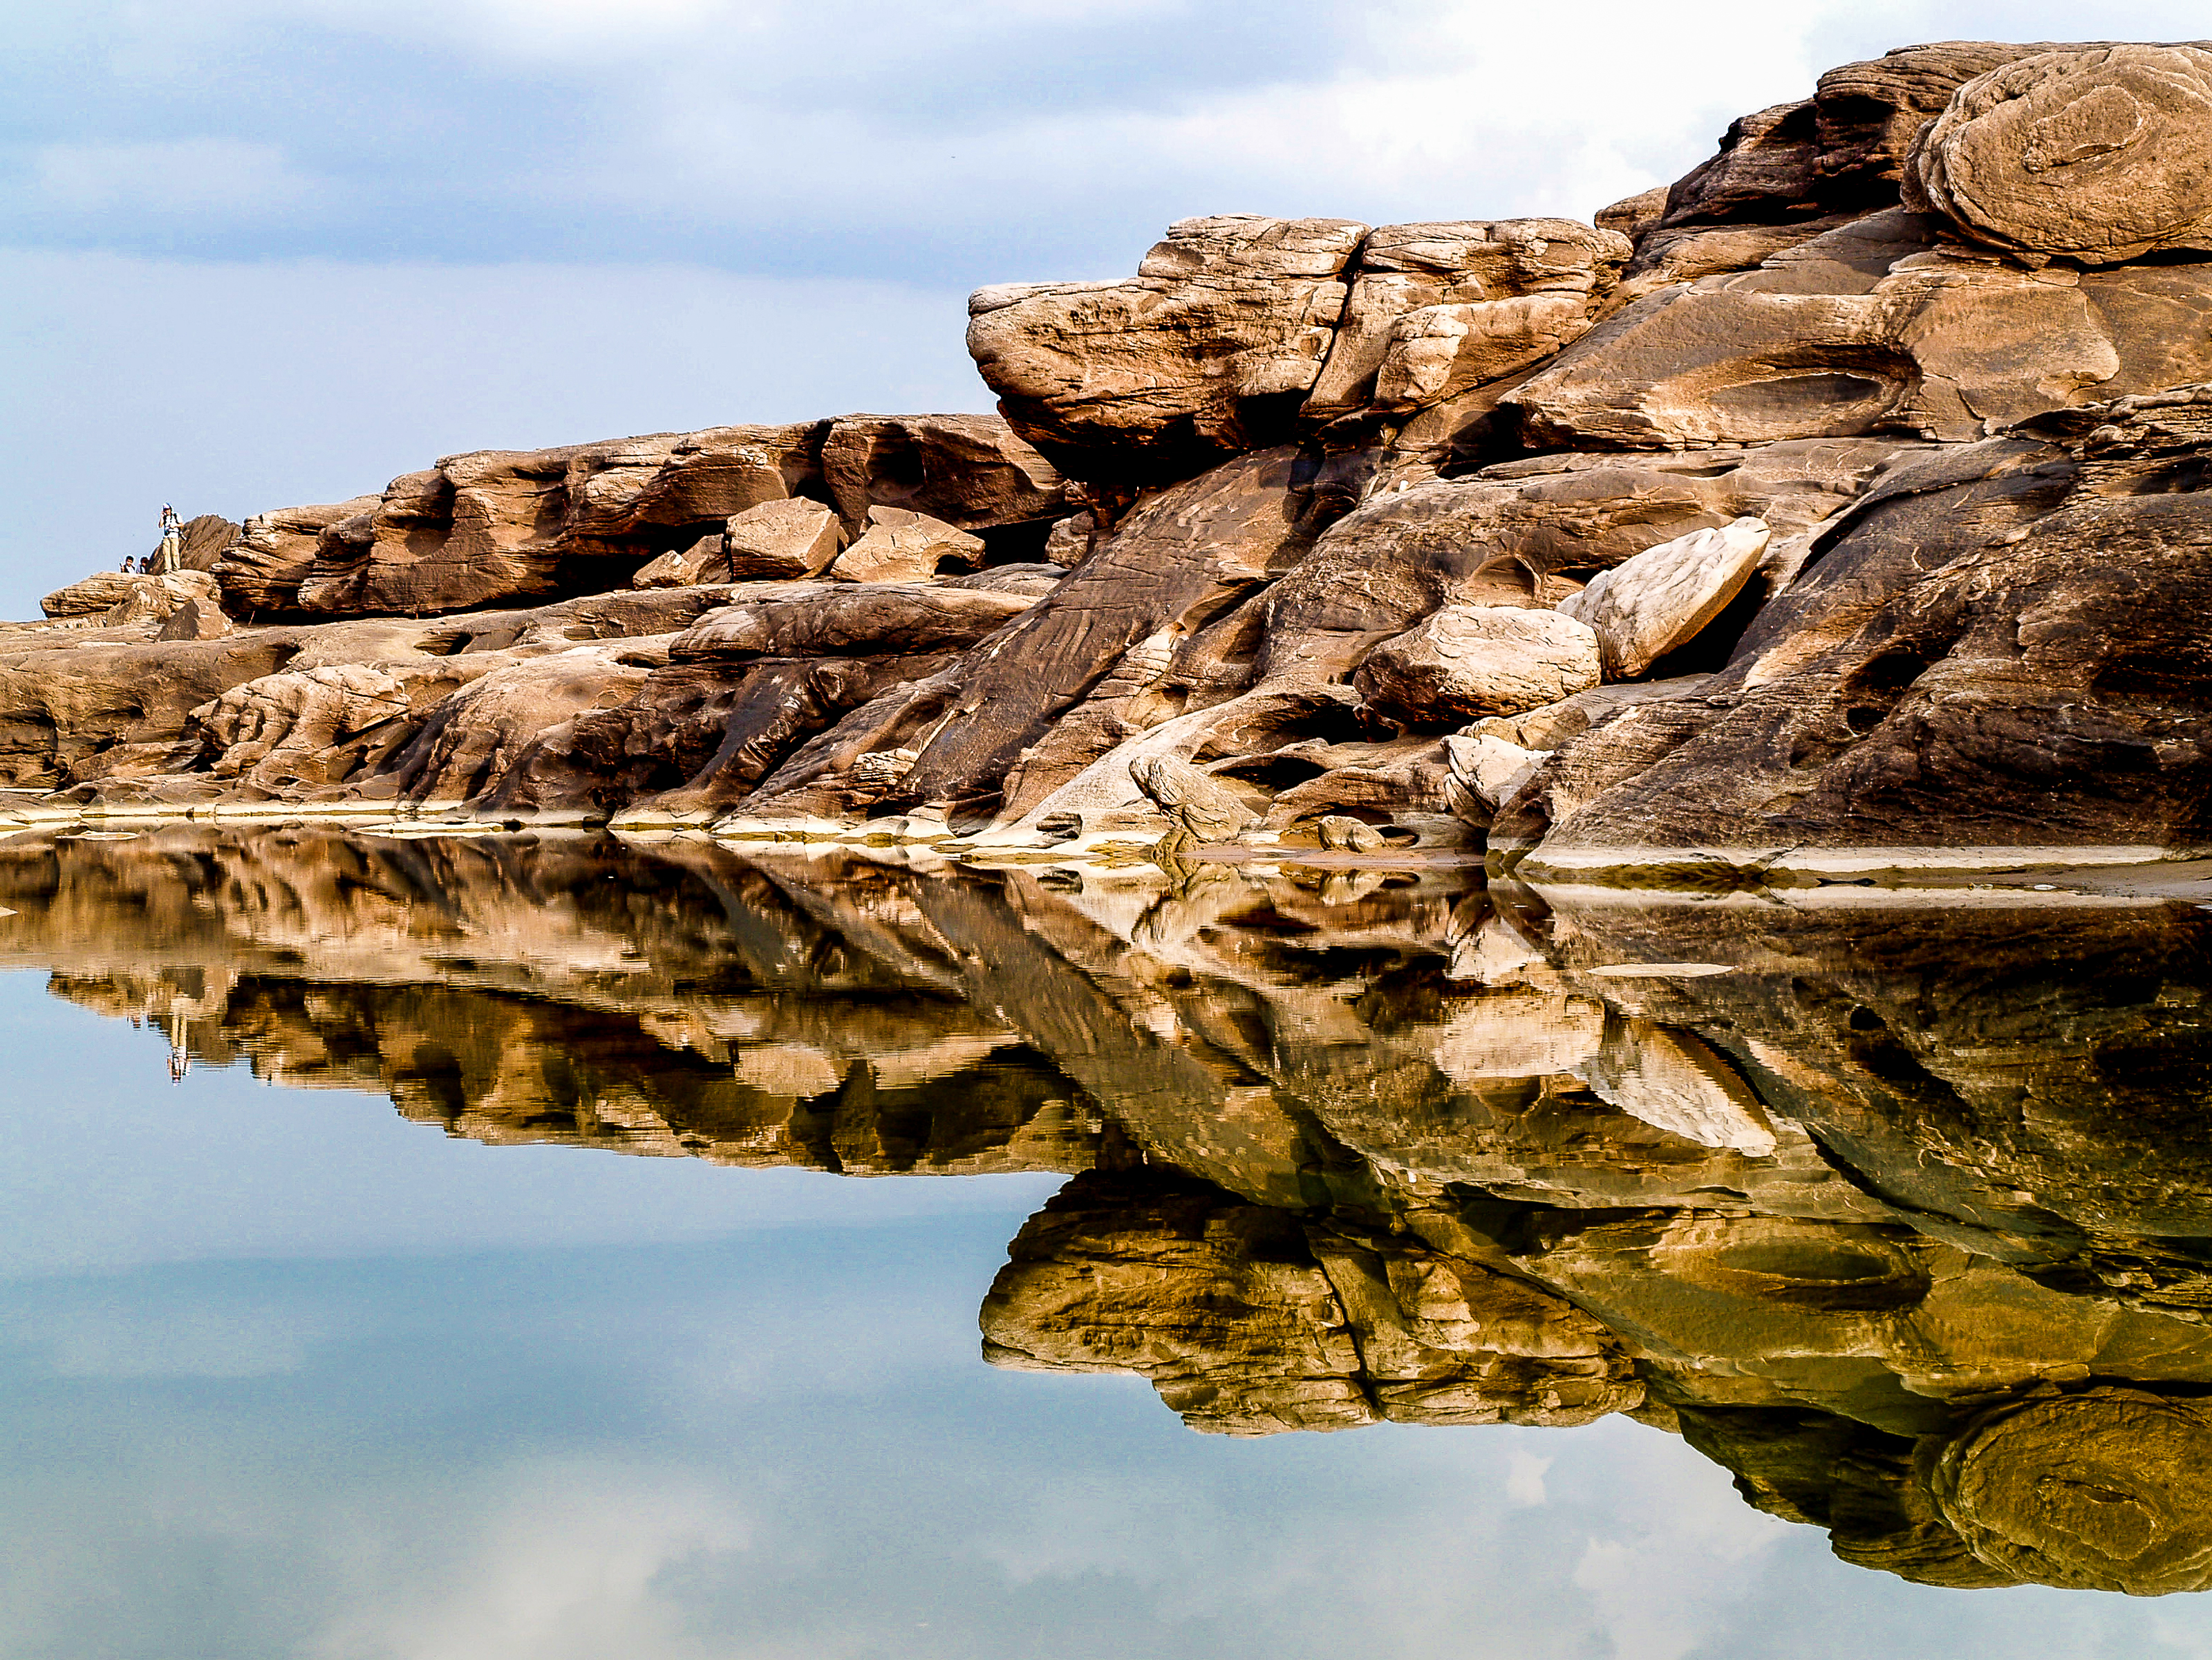
rock, travel, water, landscape, stone, view, tropical, thailand, sky, nature, sampanbok, beautiful, landmark, natural, summer, river, park, canyon, scenery, vacation, unseen, outdoor, thai, amazing, grand, mekong, background, tourist, hole, rocky, wood, outcrop, bedrock, geology, formation, driftwood, stock photography, igneous rock